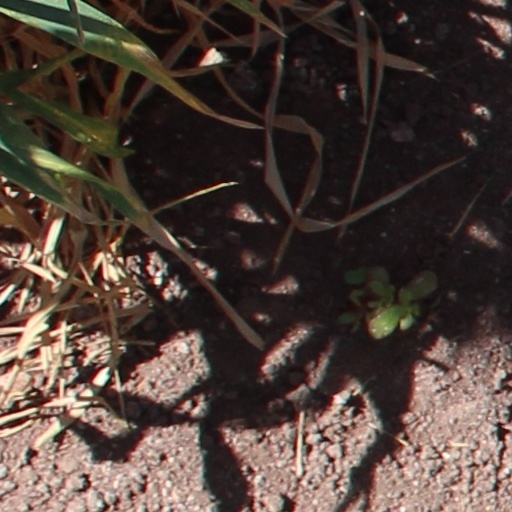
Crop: wheat